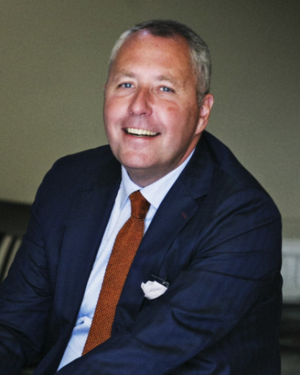
Mischaël Modrikamen est un avocat et un homme politique belge. Comme avocat, il se fait connaître en défendant collectivement des actionnaires minoritaires, notamment ceux de la banque Fortis dans le contexte du Fortisgate en 2008.